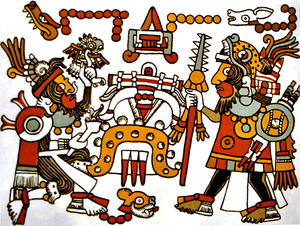
Huit-Cerf Griffe d'Ocelot est le nom d'un célèbre souverain mixtèque qui régnait à Tilantongo au XIᵉ siècle. Comme c'est souvent le cas en Mésoamérique, son nom correspond à sa date de naissance. On y ajoute un patronyme, qu'on traduit par Griffe d'Ocelot ou Griffe de Jaguar. Sa vie nous est relativement bien connue grâce à plusieurs codex mixtèques, notamment le Codex Zouche-Nuttall.
Les Mixtèques constituent un peuple indigène de Mésoamérique dont les descendants habitent toujours les États de Oaxaca, de Guerrero et de Puebla. Cette aire culturelle, dont l'unité est linguistique, est connue sous le nom de La Mixteca.